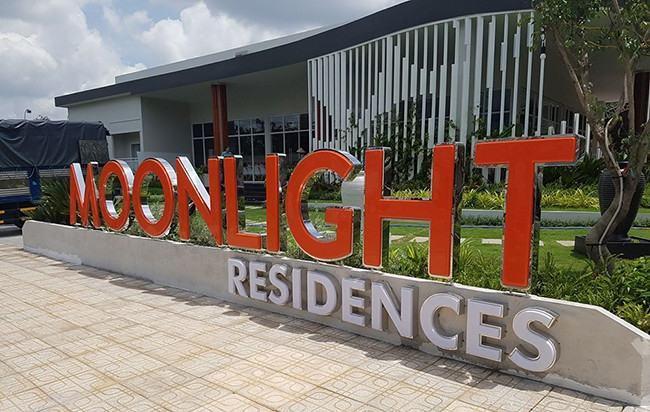
ở mặt tiền của toà nhà có sự xuất hiện của một tấm bia đá với dòng chữ đỏ